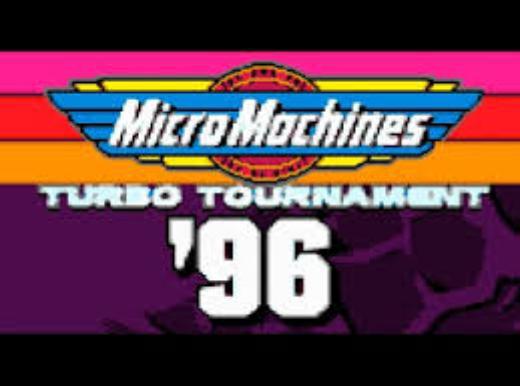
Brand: micro machines
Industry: Leisure